Henley Royal Regatta

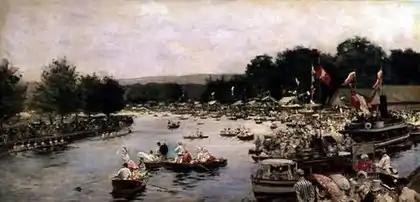
An 1877 painting by James Tissot showing the Old Course

Each event in the regatta takes the form of a knockout competition, with each race consisting of two crews racing side by side up the Henley course. The course is marked out by two lines of booms (wooden bars which float on the water, secured between vertical poles), which are placed along the river to form a straight course 2,112 metres long. The course is wide enough to allow two crews to race down with a few metres between them. As such it is not uncommon for inexperienced steersmen or coxswains to crash into the booms, possibly costing their crew the race.